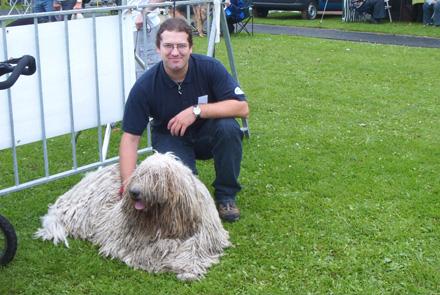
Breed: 318-n000115-komondor